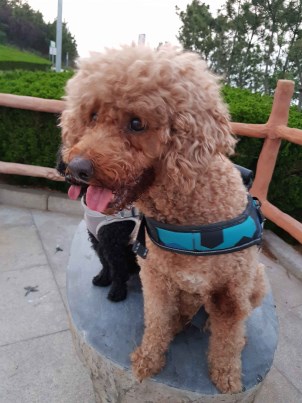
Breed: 7449-n000128-teddy